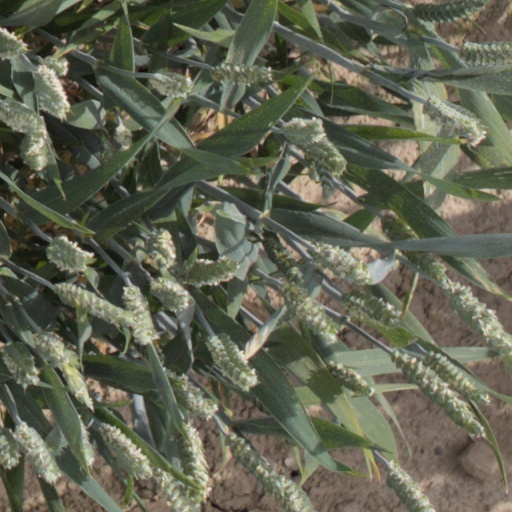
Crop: wheat